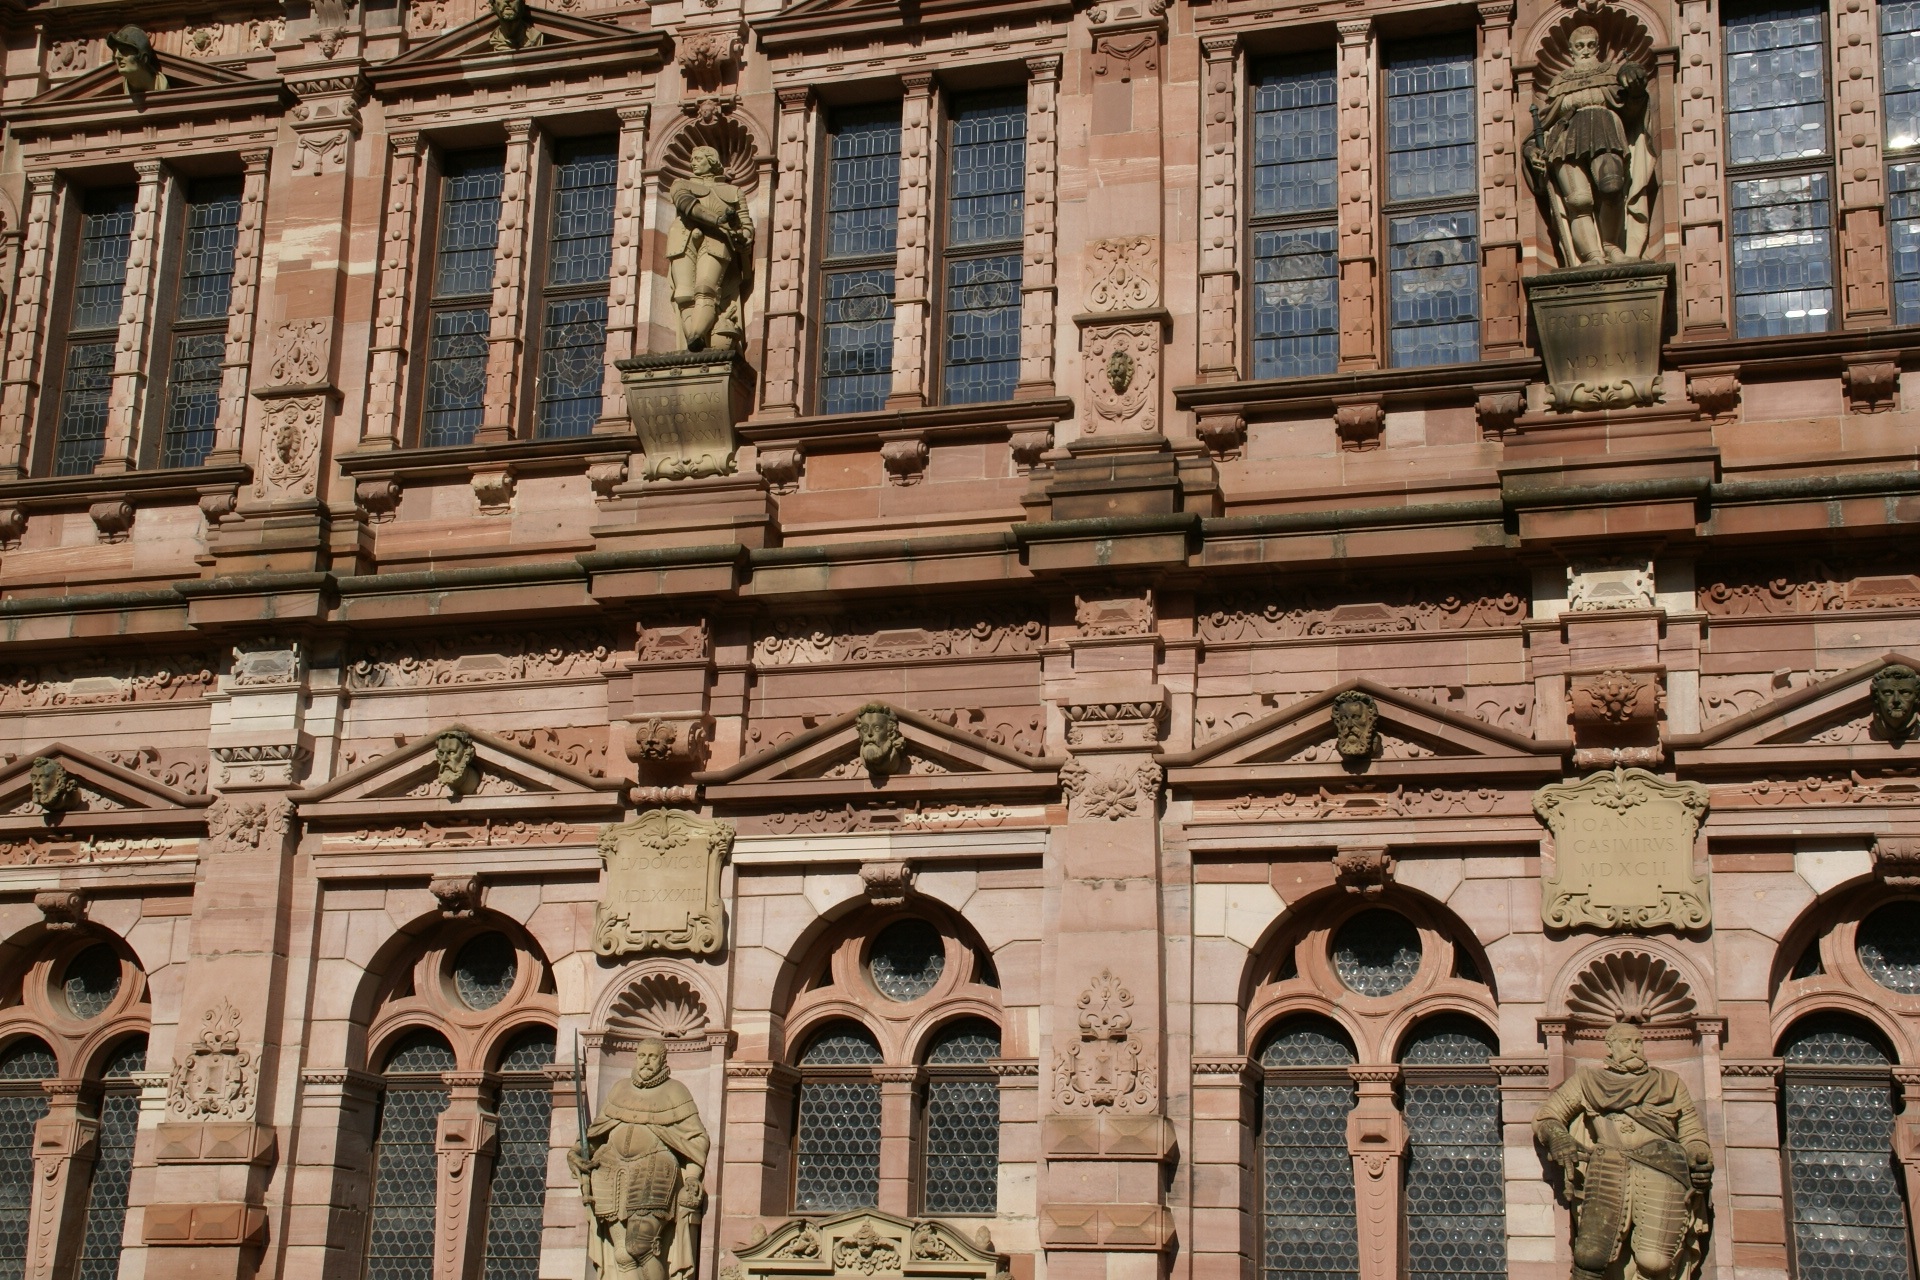
architecture, building, palace, arch, castle, landmark, facade, heidelberg, exterior, germany, synagogue, history, ancient rome, urban area, ancient history, human settlement, ancient roman architecture, friedrichsbau